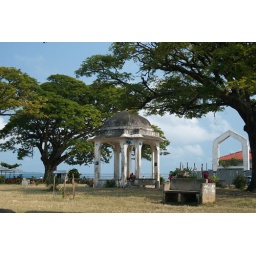
Kiosk by the fish market